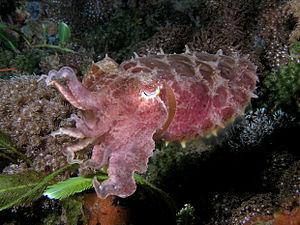
Une Seiche de récif (Sepia latimanus) exhibant une robe sombre, quelques secondes avant de devenir blanche, comme montré ci-dessous.
La seiche à grandes mains est une espèce de mollusque céphalopode de l'ordre des Sepiida des eaux tropicales du bassin Indo-Pacifique.